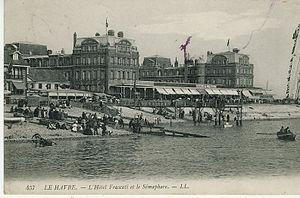
le Havre en 1900
Le Havre est une commune française du Nord-Ouest de la France située dans le département de la Seine-Maritime en région Normandie, située sur la rive droite de l'estuaire de la Seine. Son port est le deuxième de France après celui de Marseille pour le trafic total et le premier port français pour les conteneurs.